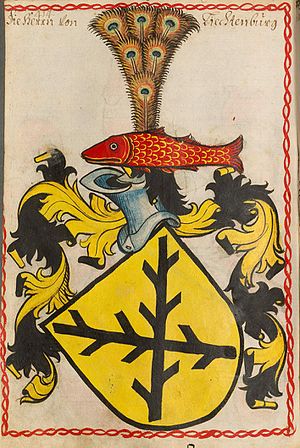
Hussitterkrigene
hussitterkrigene, også kaldt bøhmerkrigene eller hussitterrevolutionen, var en serie af krige, der blev udkæmpet mellem kristne hussitter og den samlede kristne katolske styrke under kejser Sigismund og pave Martin 5., europæiske monarker, der var loyale mod den katolske kirke samt forskellige fraktioner af hussitterne. Efter de første sammenstød skiftede utraquisterne side i 1423 og kæmpede sammen med den romerskkatolske kirke mod taboritteren og andre hussitter-fraktioner. Krigene varede fra omkring 1419 og frem til 1434.